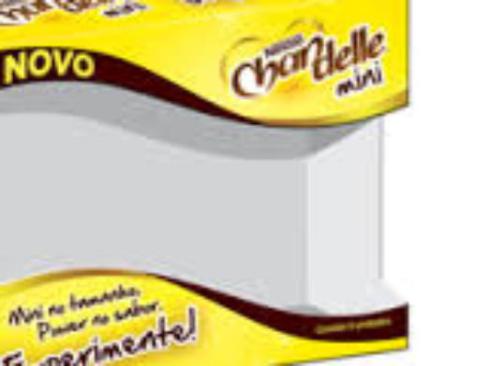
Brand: chandelle
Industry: Food